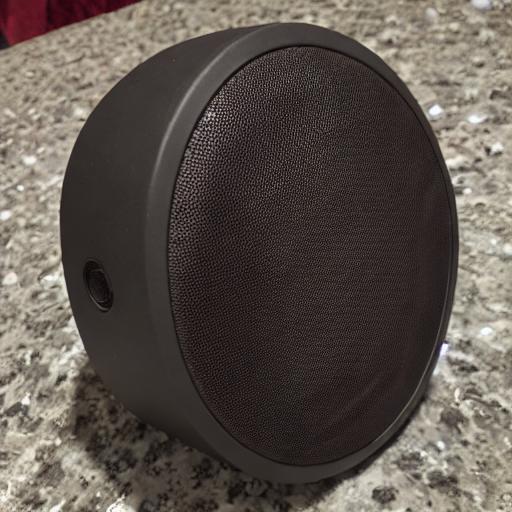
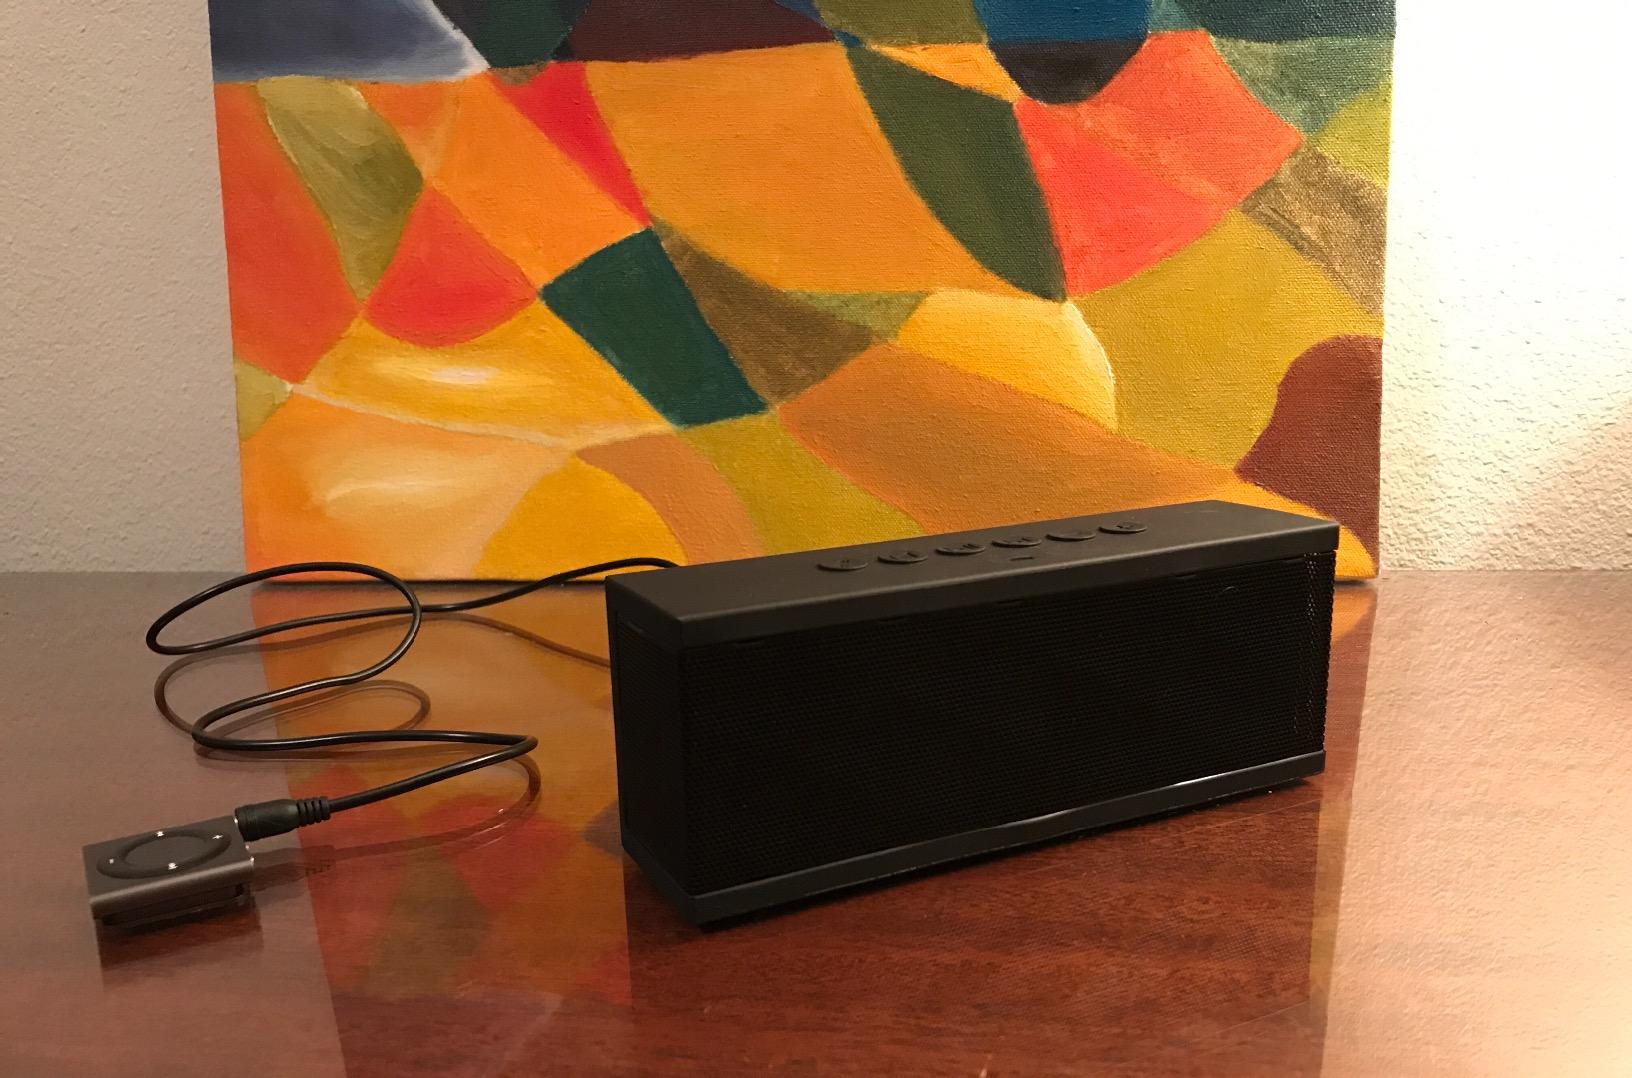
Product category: speaker
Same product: no